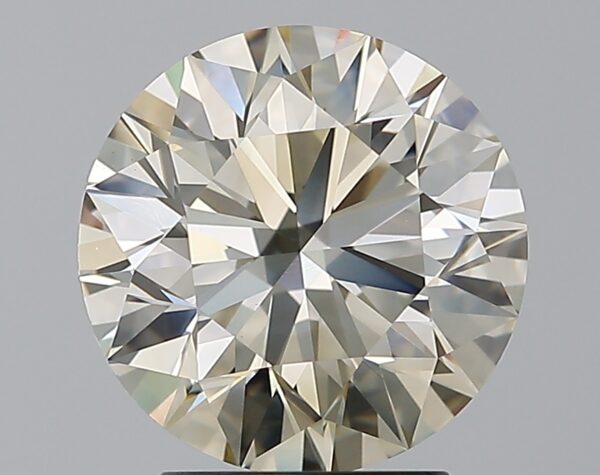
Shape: round
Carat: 3.01
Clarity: VS1
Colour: N
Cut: EX
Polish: EX
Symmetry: EX
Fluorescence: N
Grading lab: GIA
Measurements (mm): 9.21 x 9.25 x 5.74